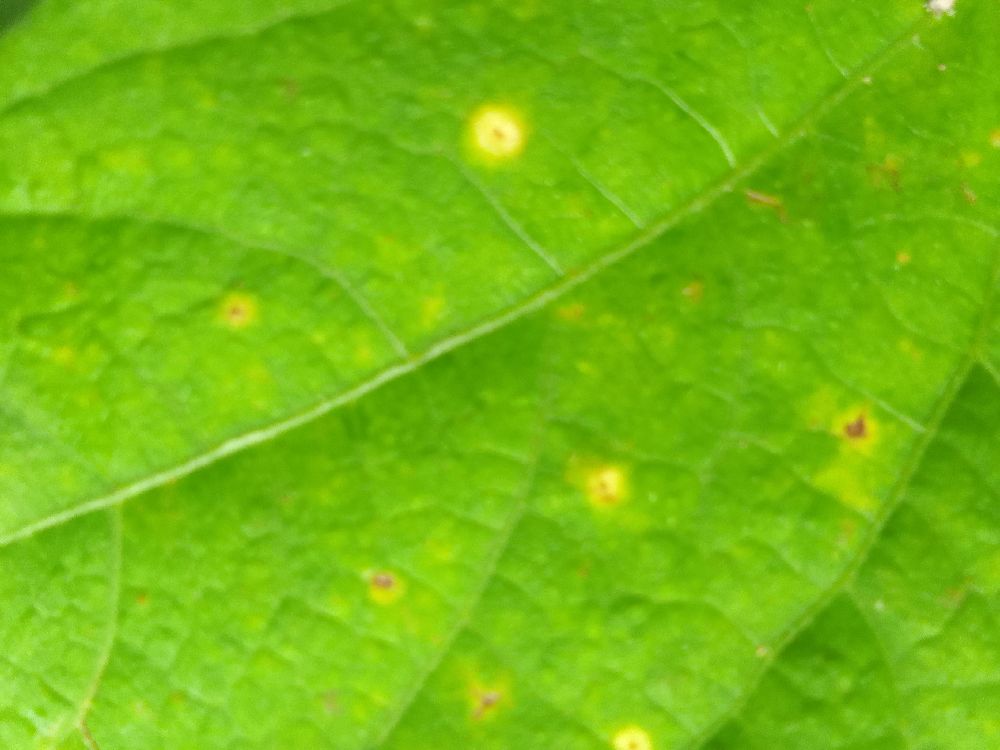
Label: rust